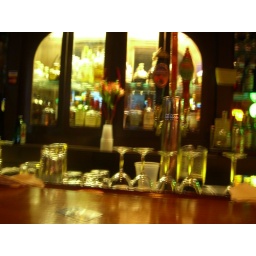
dive bar near my house